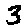
Label: 3